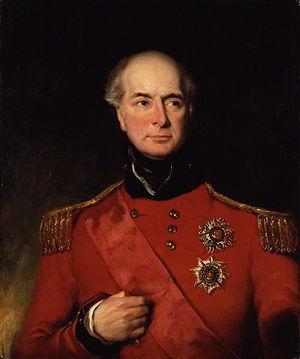
Le Lieutenant général Sir Herbert Taylor est le premier secrétaire particulier du souverain du Royaume-Uni, au service des rois George III, George IV et William IV.